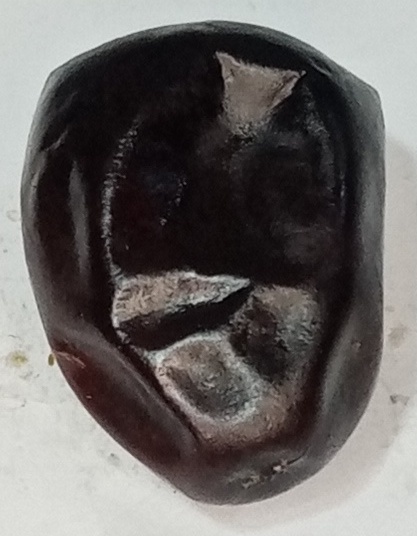
Variety: kupro
Size: large
Grade: grade-1